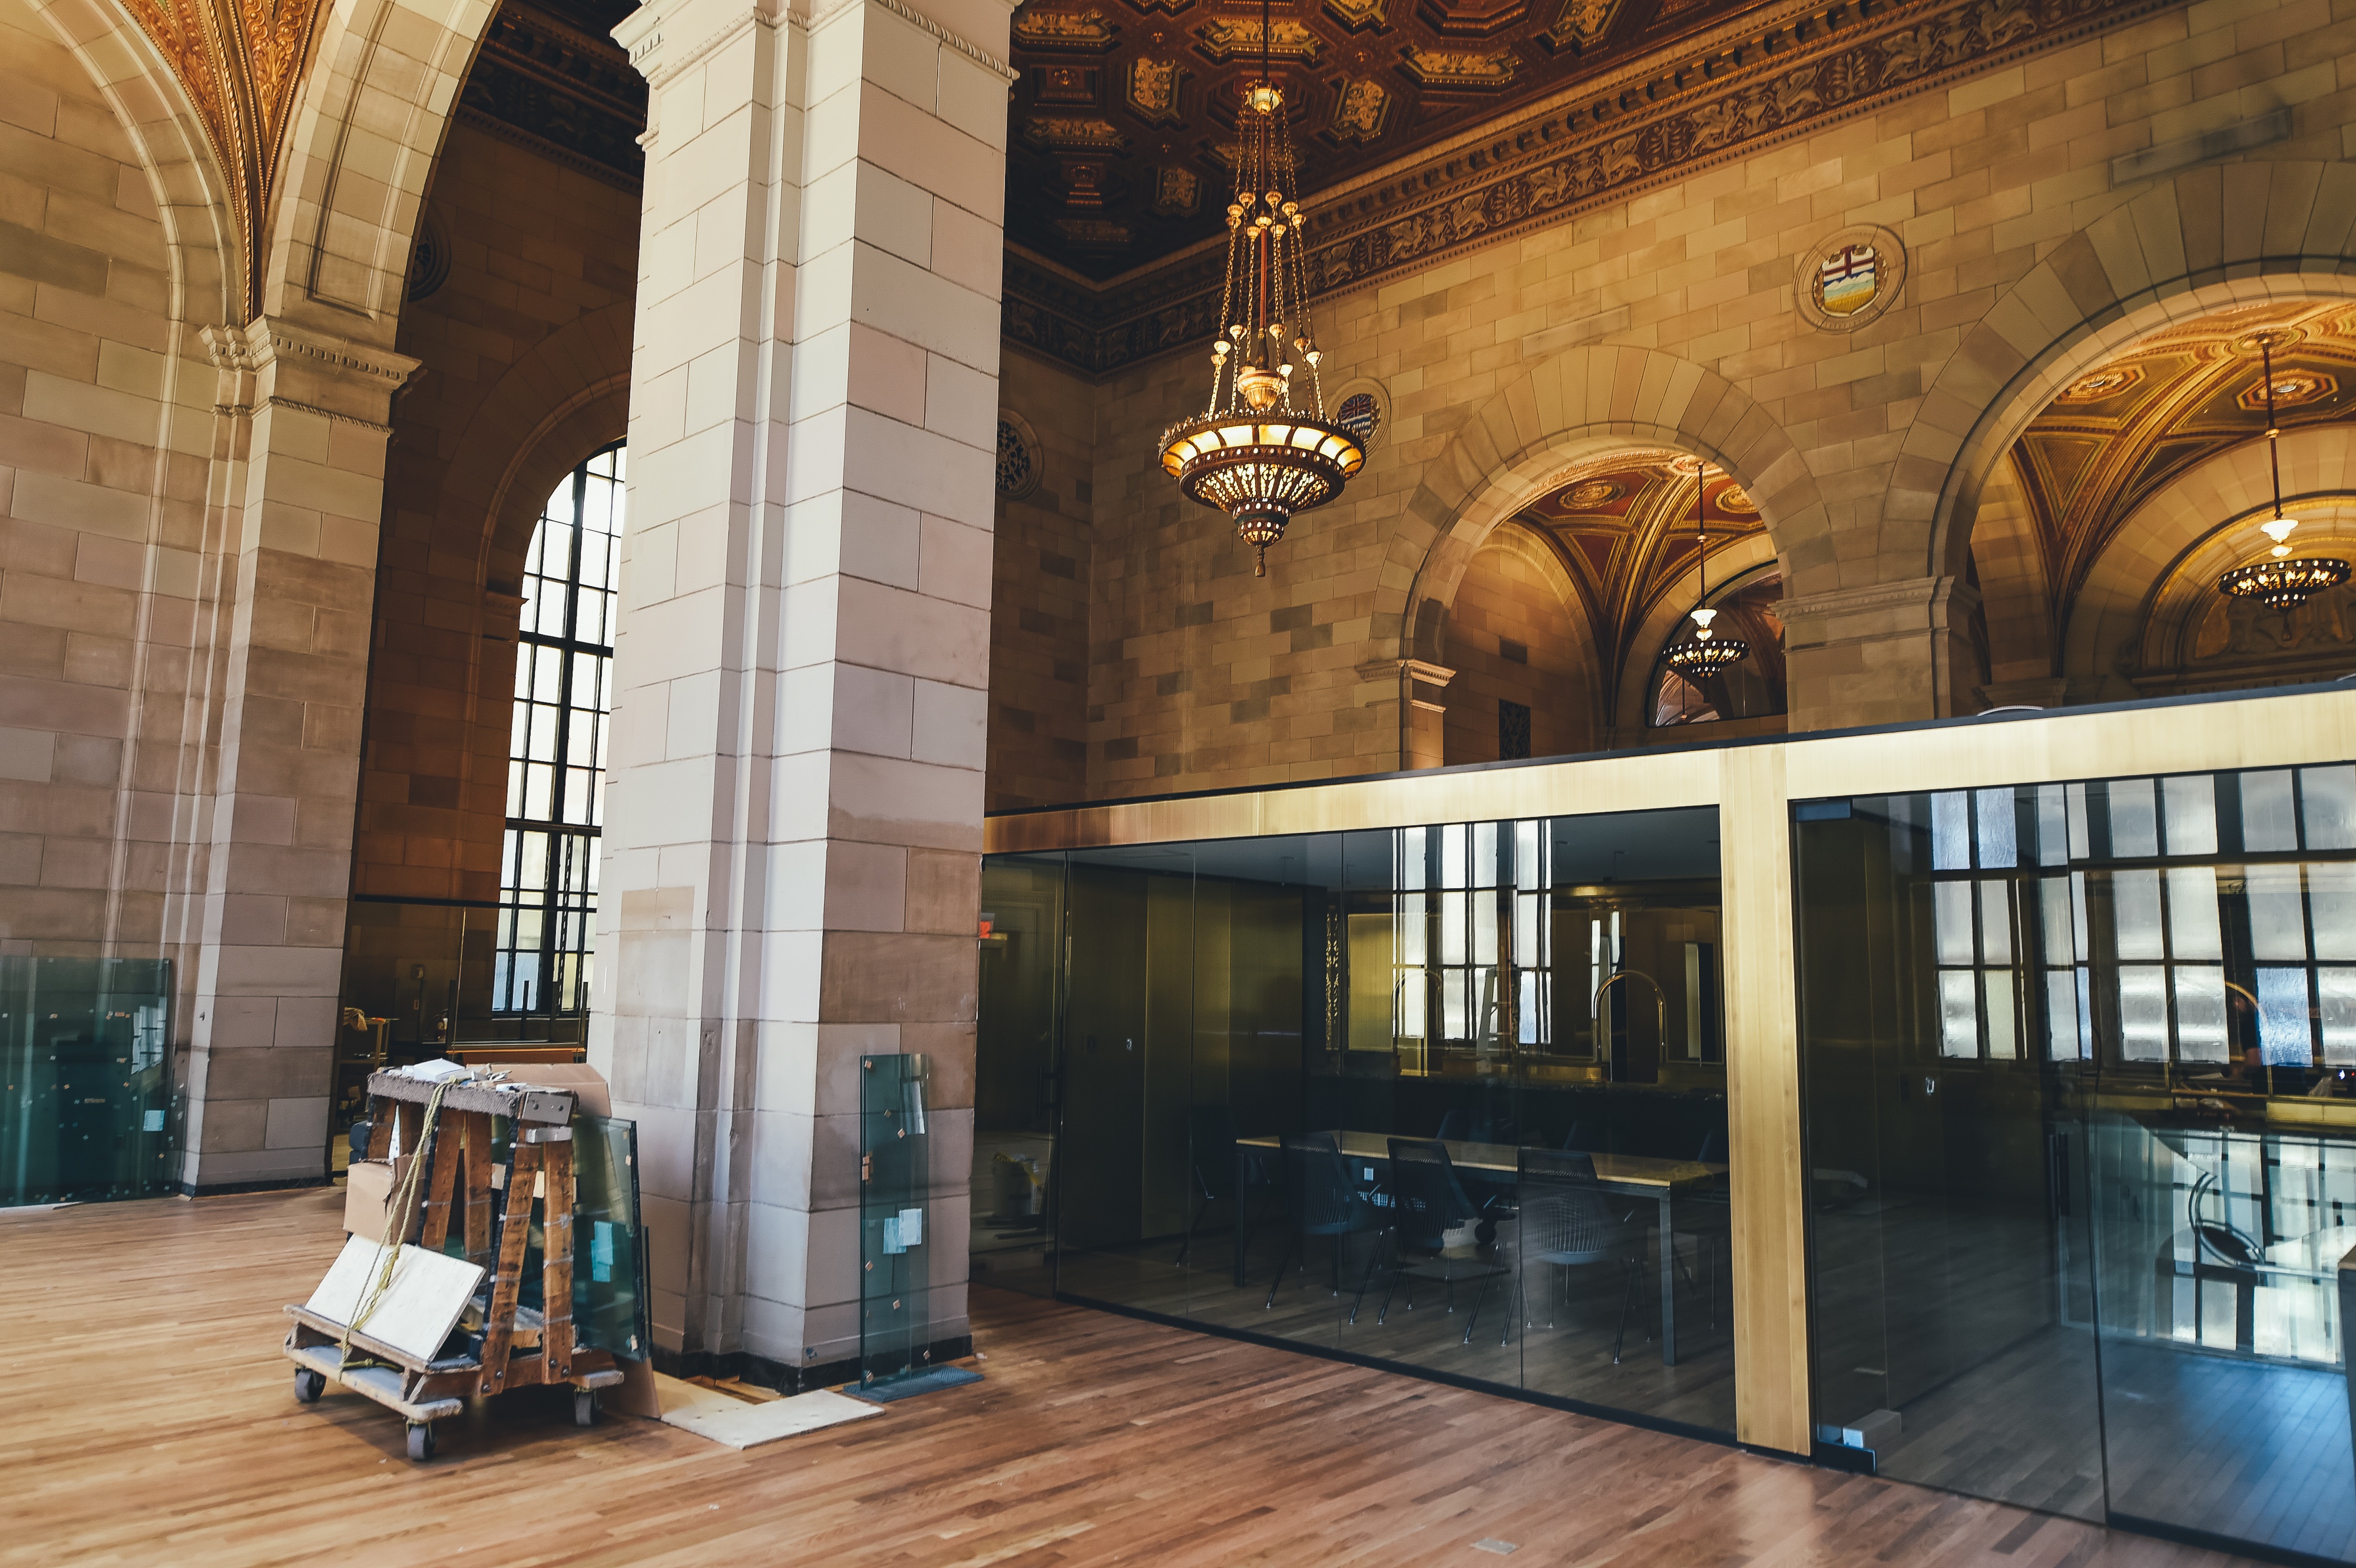
architecture, building, museum, interior design, tourist attraction, estate, lobby